South Arabia during World War I

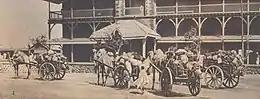
British military transport in Aden.

The sultan sent word to General D. G. L. Shaw, commanding the Aden Brigade, that the Ottomans were advancing from Mawiyah to attack him, and asked for help. General Shaw ordered the Aden Movable Column, under Lieutenant-Colonel H. E. A. Pearson, towards Lahij. The Aden Camel Troop was despatched to reconnoitre. It discovered a strong Ottoman force beyond Lahij, supported by a large number of Arab tribesmen. The Camel Troop fell back on Lahij, where it was reinforced by the advance guard of the Movable Column, numbering two hundred and fifty rifles, with two ten-pounder guns. This advance guard had moved up under most trying conditions. The heat was intense, there was great shortage of water, and progress was difficult over the sand. The main body of the Column was so delayed by difficulties of transport and by shortage of water that it did not reach Lahij at all.